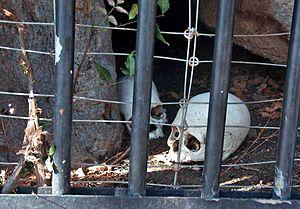
La réserve de Bandia est une petite réserve naturelle du Sénégal, située à 65 km de Dakar sur la route de Mbour, à proximité du village de Bandia.
Le griot, aussi appelé barde, est une personne qui officie comme communicateur traditionnel en Afrique de l'Ouest. Le terme malinké djèliya signifie « activité du djéli », autrement dit l'ensemble des activités du djéli ; il pourrait également désigner « transmission par le sang », il désigne le griotisme. Chez les Wolofs, le griotisme sera désigné approximativement par ngéweul. Le griotisme est la science généralement réservée à un groupe d'hommes et de femmes unis par les liens du sang. Djéliya a pour racine le mot malinké djéli qui signifie « sang » et qui est aussi le nom donné aux griots dans les pays qui délimitent l'ancien Empire du Mali ou mandingue. En Mauritanie, les guerriers ayant colonisé le pays se sont inspirés du griotisme mandingue et ont créé une caste, les iggawen dont la fonction et l'organisation sociale est très proche de celle des djelilu.